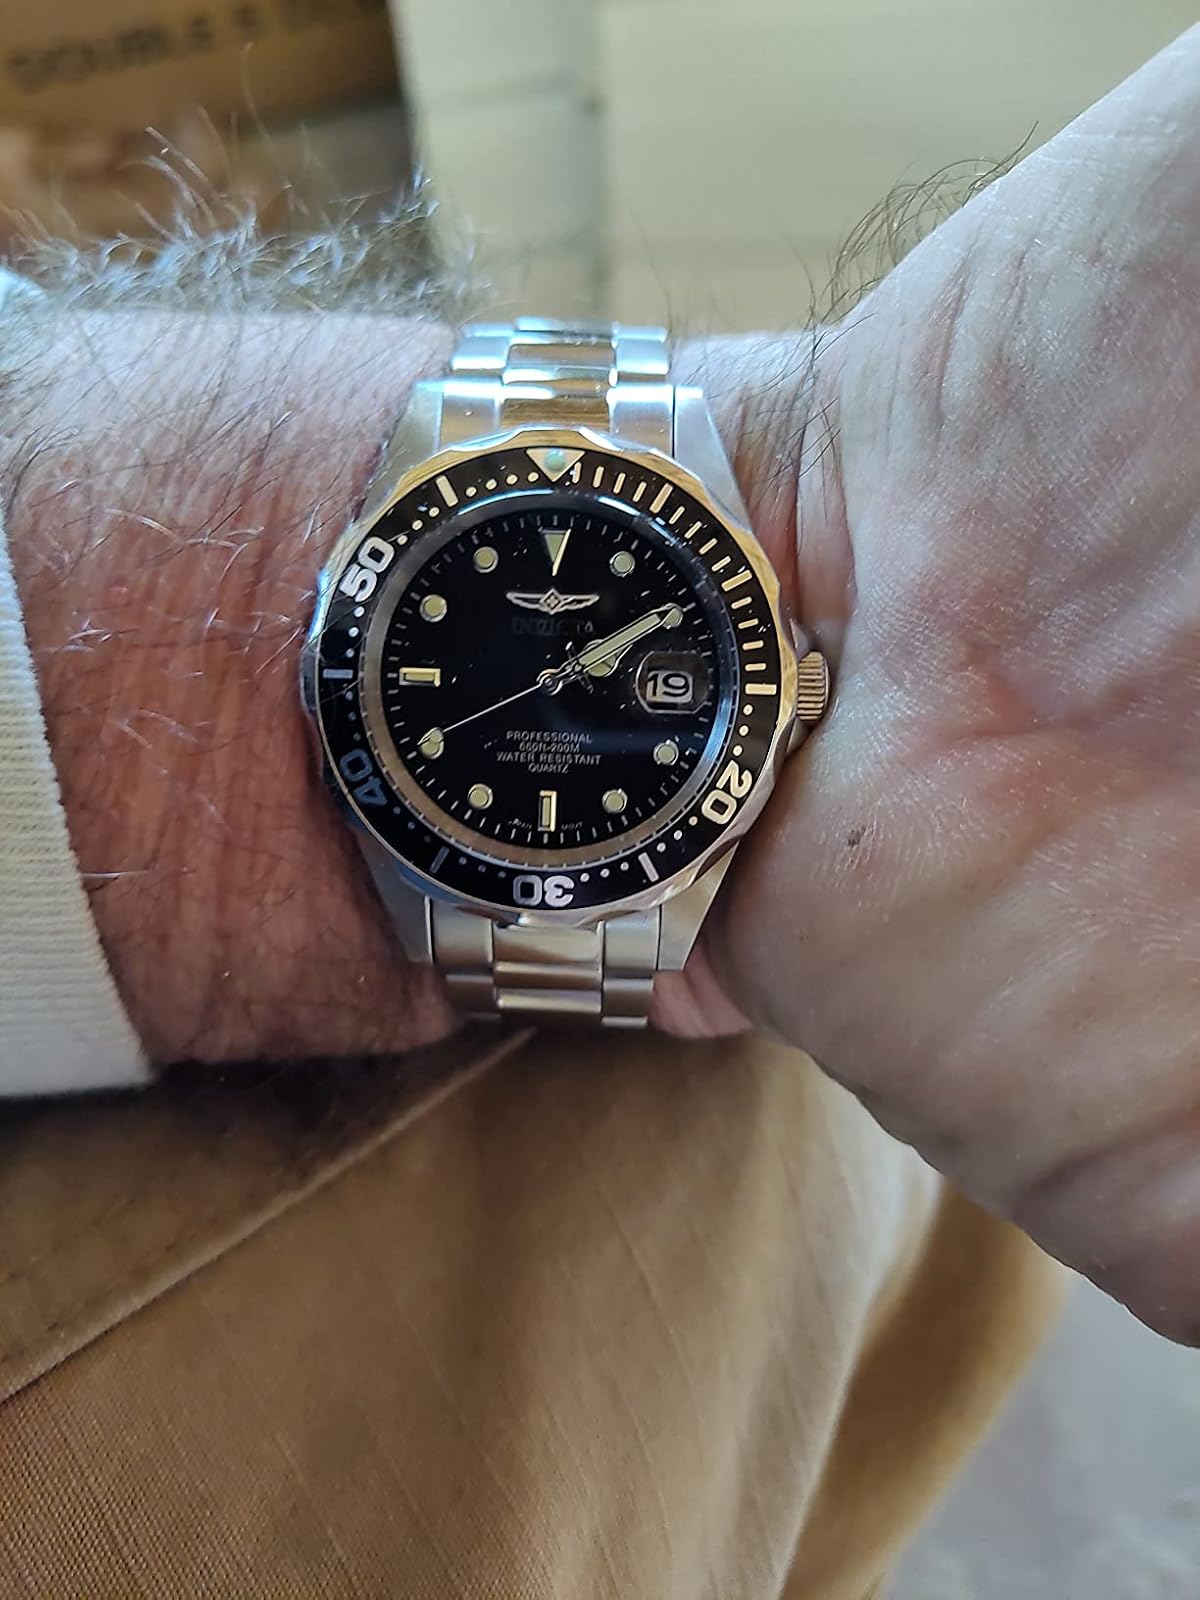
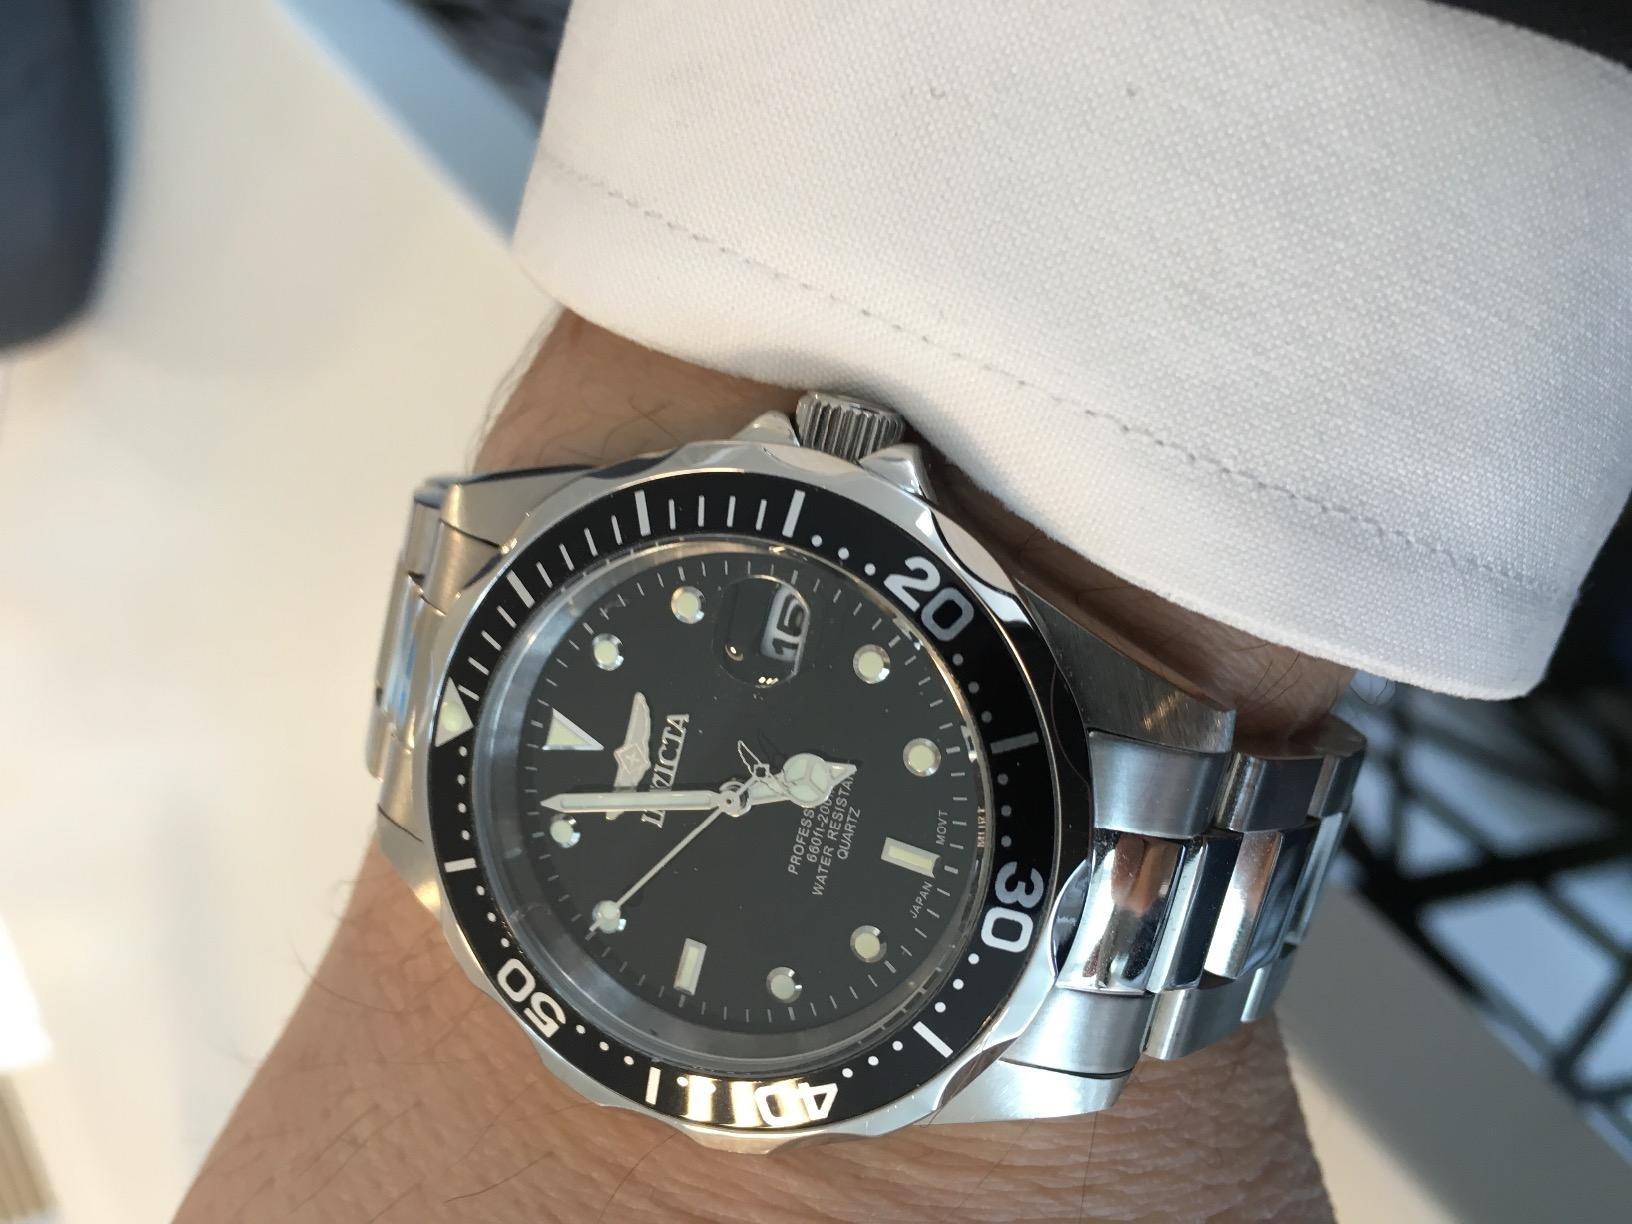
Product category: accessories_watch
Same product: yes